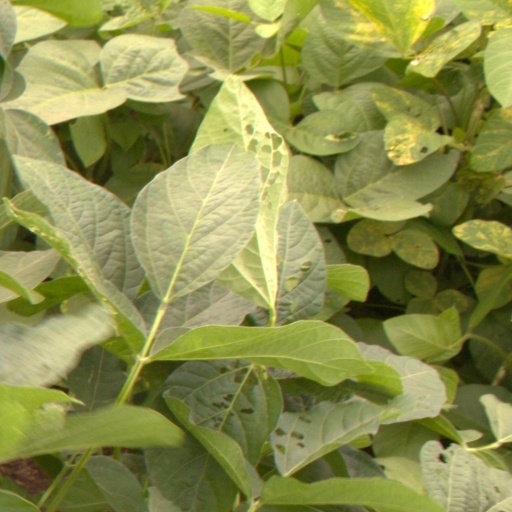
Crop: soybean